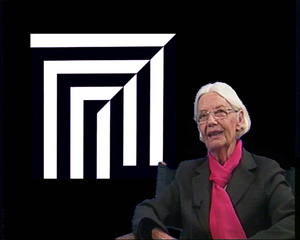
Portrait de l'artiste Ode Bertrand.
Ode Bertrand, née en 1930 à Paris, est une peintre française.